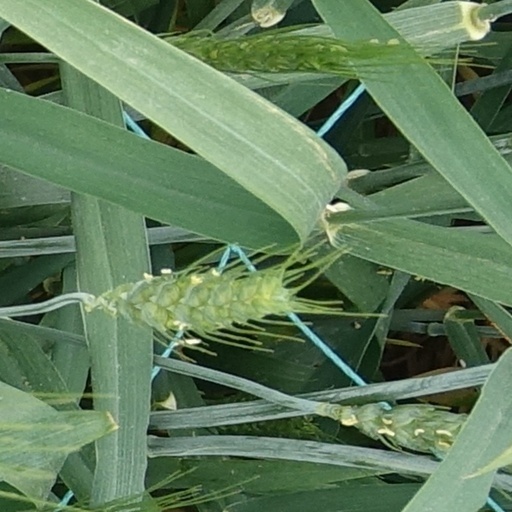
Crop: wheat